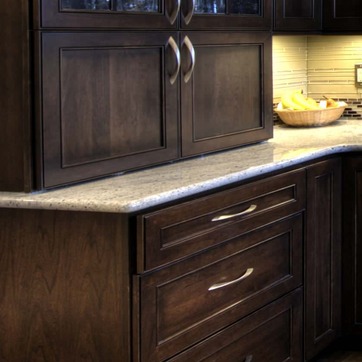
Material: polishedstone